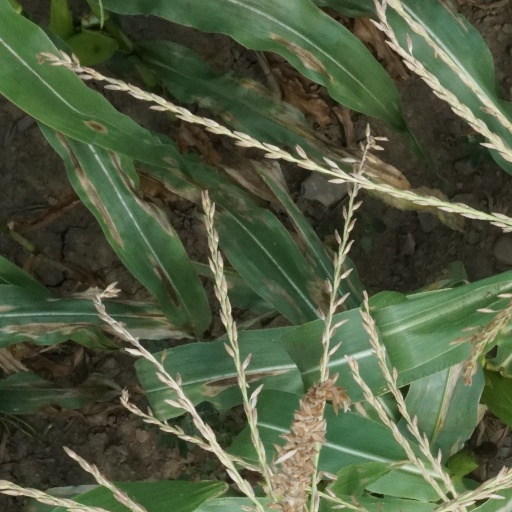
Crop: maize; corn